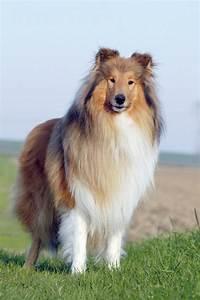
dog